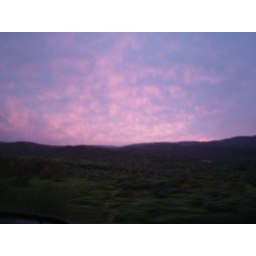
I was in the car and the skies where pink anywhere. I desited to take a picture